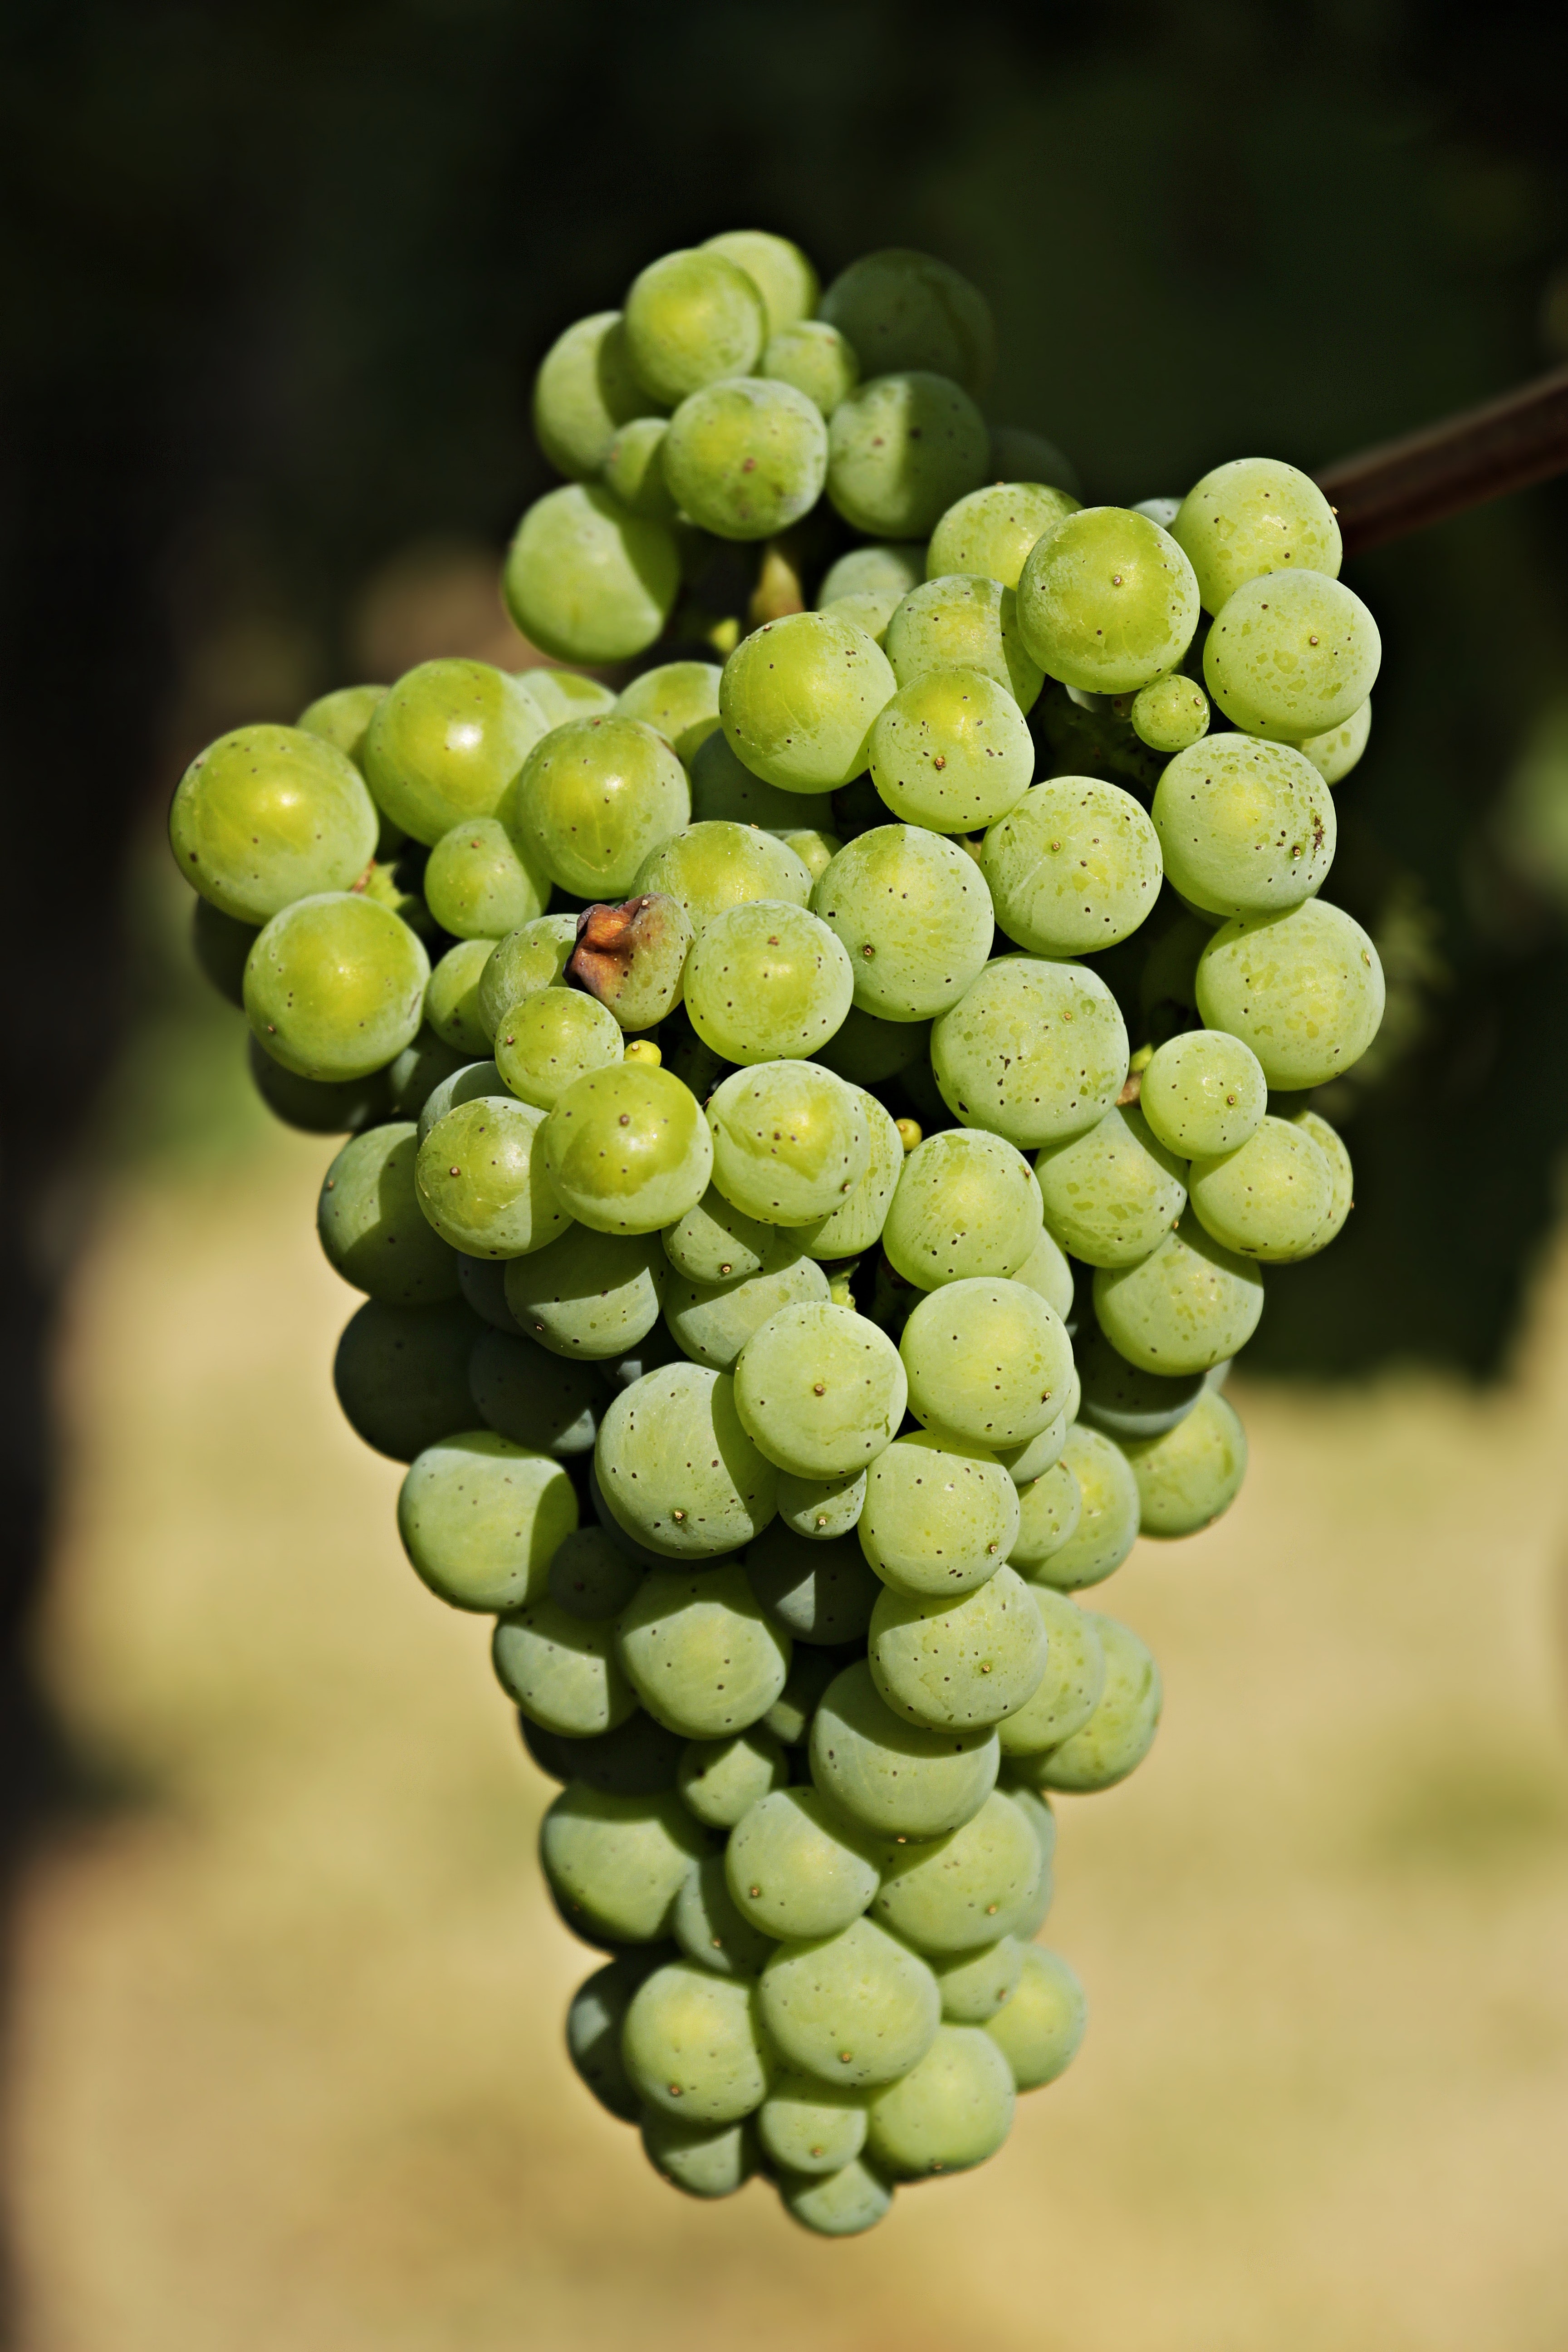
grape, grapevine family, fruit, seedless fruit, vitis, plant, sultana, produce, food, coccoloba uvifera, amazon grape